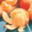
Label: orange